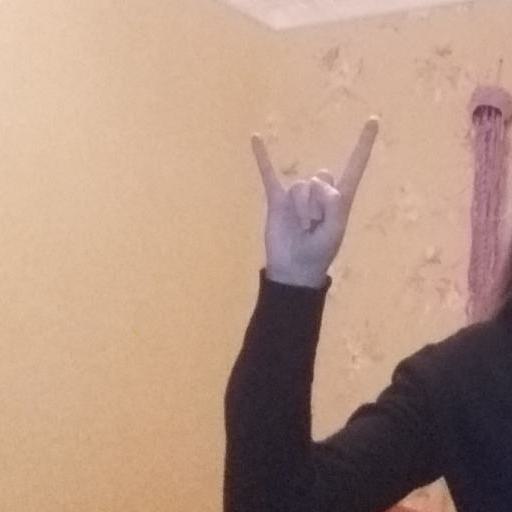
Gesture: rock